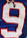
Number: 9